La Guerre des mouches

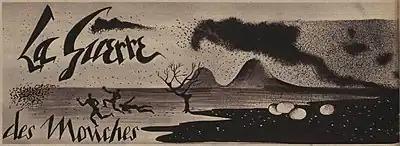
Illustration of Lalande for the novel of Jacques Spitz, "La guerre des mouches", published in serial in the magazine "Regards", 192, September 16, 1937.

La Guerre des mouches is a French novel by Jacques Spitz, affiliated with the literary genre "scientific marvel", which was initially published in serial form in 1937 in the weekly magazine "Regards". Published in hardback the following year by Gallimard in its collection ""Les Romans fantastiques"", the novel was reworked by Éditions Marabout to update it in 1970. It has since been republished in its original version.